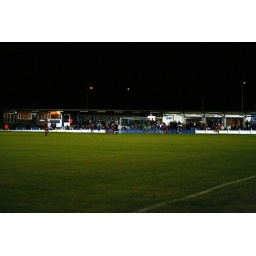
30 min: Bromley send a high ball over the Margate box